Big Brother 22 (American season)

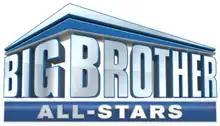
The placeholder logo revealed alongside the season announcement.

"Big Brother" follows a group of contestants, known as HouseGuests, who live inside a custom-built house outfitted with cameras and microphones recording their every move 24 hours a day. The HouseGuests are sequestered with no contact with the outside world. During their stay, the HouseGuests share their thoughts on their day-to-day lives inside the house in a private room known as the Diary Room. Each week, the HouseGuests compete in competitions in order to win power and safety inside the house. At the start of each week, the HouseGuests compete in a Head of Household (abbreviated as "HOH") competition. The winner of the HoH competition is immune from eviction and selects two HouseGuests to be nominated for eviction. Six HouseGuests are then selected to compete in the Power of Veto (abbreviated as "PoV") competition: the reigning HoH, the nominees, and three other HouseGuests chosen by random draw. The winner of the PoV competition has the right to either revoke the nomination of one of the nominated HouseGuests or leave them as is. If the veto winner uses this power, the HoH must immediately nominate another HouseGuest for eviction. The PoV winner is also immune from being named as the replacement nominee. On eviction night, all HouseGuests vote to evict one of the nominees, though the Head of Household and the nominees are not allowed to vote. This vote is conducted in the privacy of the Diary Room. In the event of a tie, the Head of Household casts the tie-breaking vote. The nominee with the most votes is evicted from the house. The last nine evicted HouseGuests comprise the Jury and are sequestered in a separate location following their eviction and ultimately decide the winner of the season. The Jury is only allowed to see the competitions and ceremonies that include all of the remaining HouseGuests; they are not shown any interviews or other footage that might include strategy or details regarding nominations. The viewing public is able to award an additional prize of by choosing "America's Favorite HouseGuest". All evicted HouseGuests are eligible to win this award except for those who either voluntarily leave or are forcibly removed for rule violations.